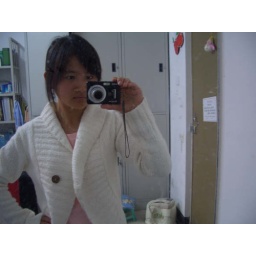
A girl in the mirror